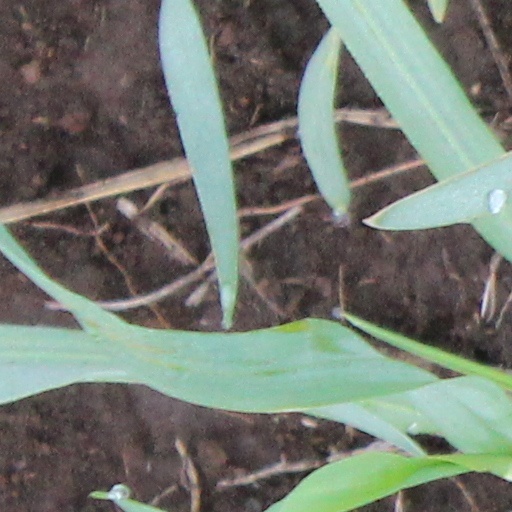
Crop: wheat